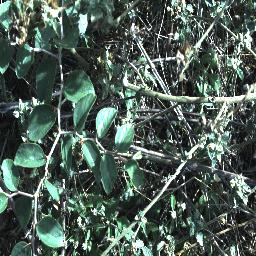
Label: chinee_apple